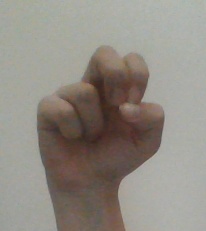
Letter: gaaf